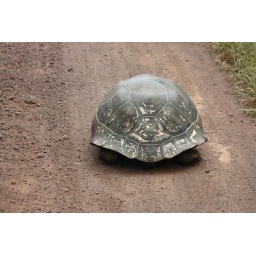
tortoise in the road